Kaiketsu Masateru

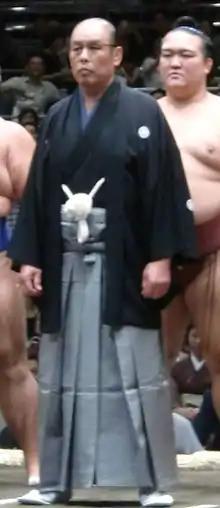
Kaiketsu as chairman on the opening day of September 2011 tournament.

Kaiketsu Masateru (Japanese: 魁傑 將晃, born Teruyuki Nishimori; February 16, 1948 – May 18, 2014) was a Japanese sumo wrestler, who reached the second highest rank of "ōzeki" on two occasions. He also won two top division tournament championships. After his retirement in 1979 he became a coach under the name of Hanaregoma-"oyakata" and established Hanaregoma stable. He was also chairman of the Japan Sumo Association from 2010 to 2012.